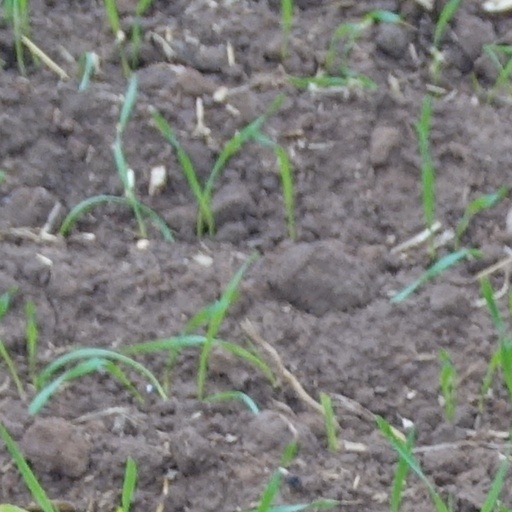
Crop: wheat